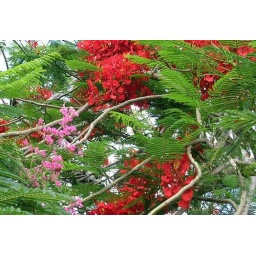
flame tree in bloom but not sure what the pink flowers were